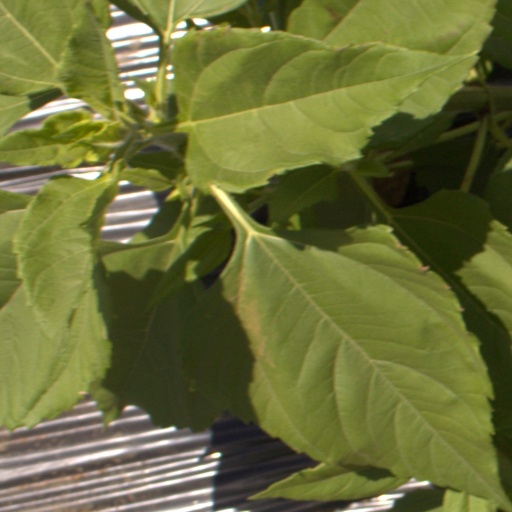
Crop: Jerusalem artichoke